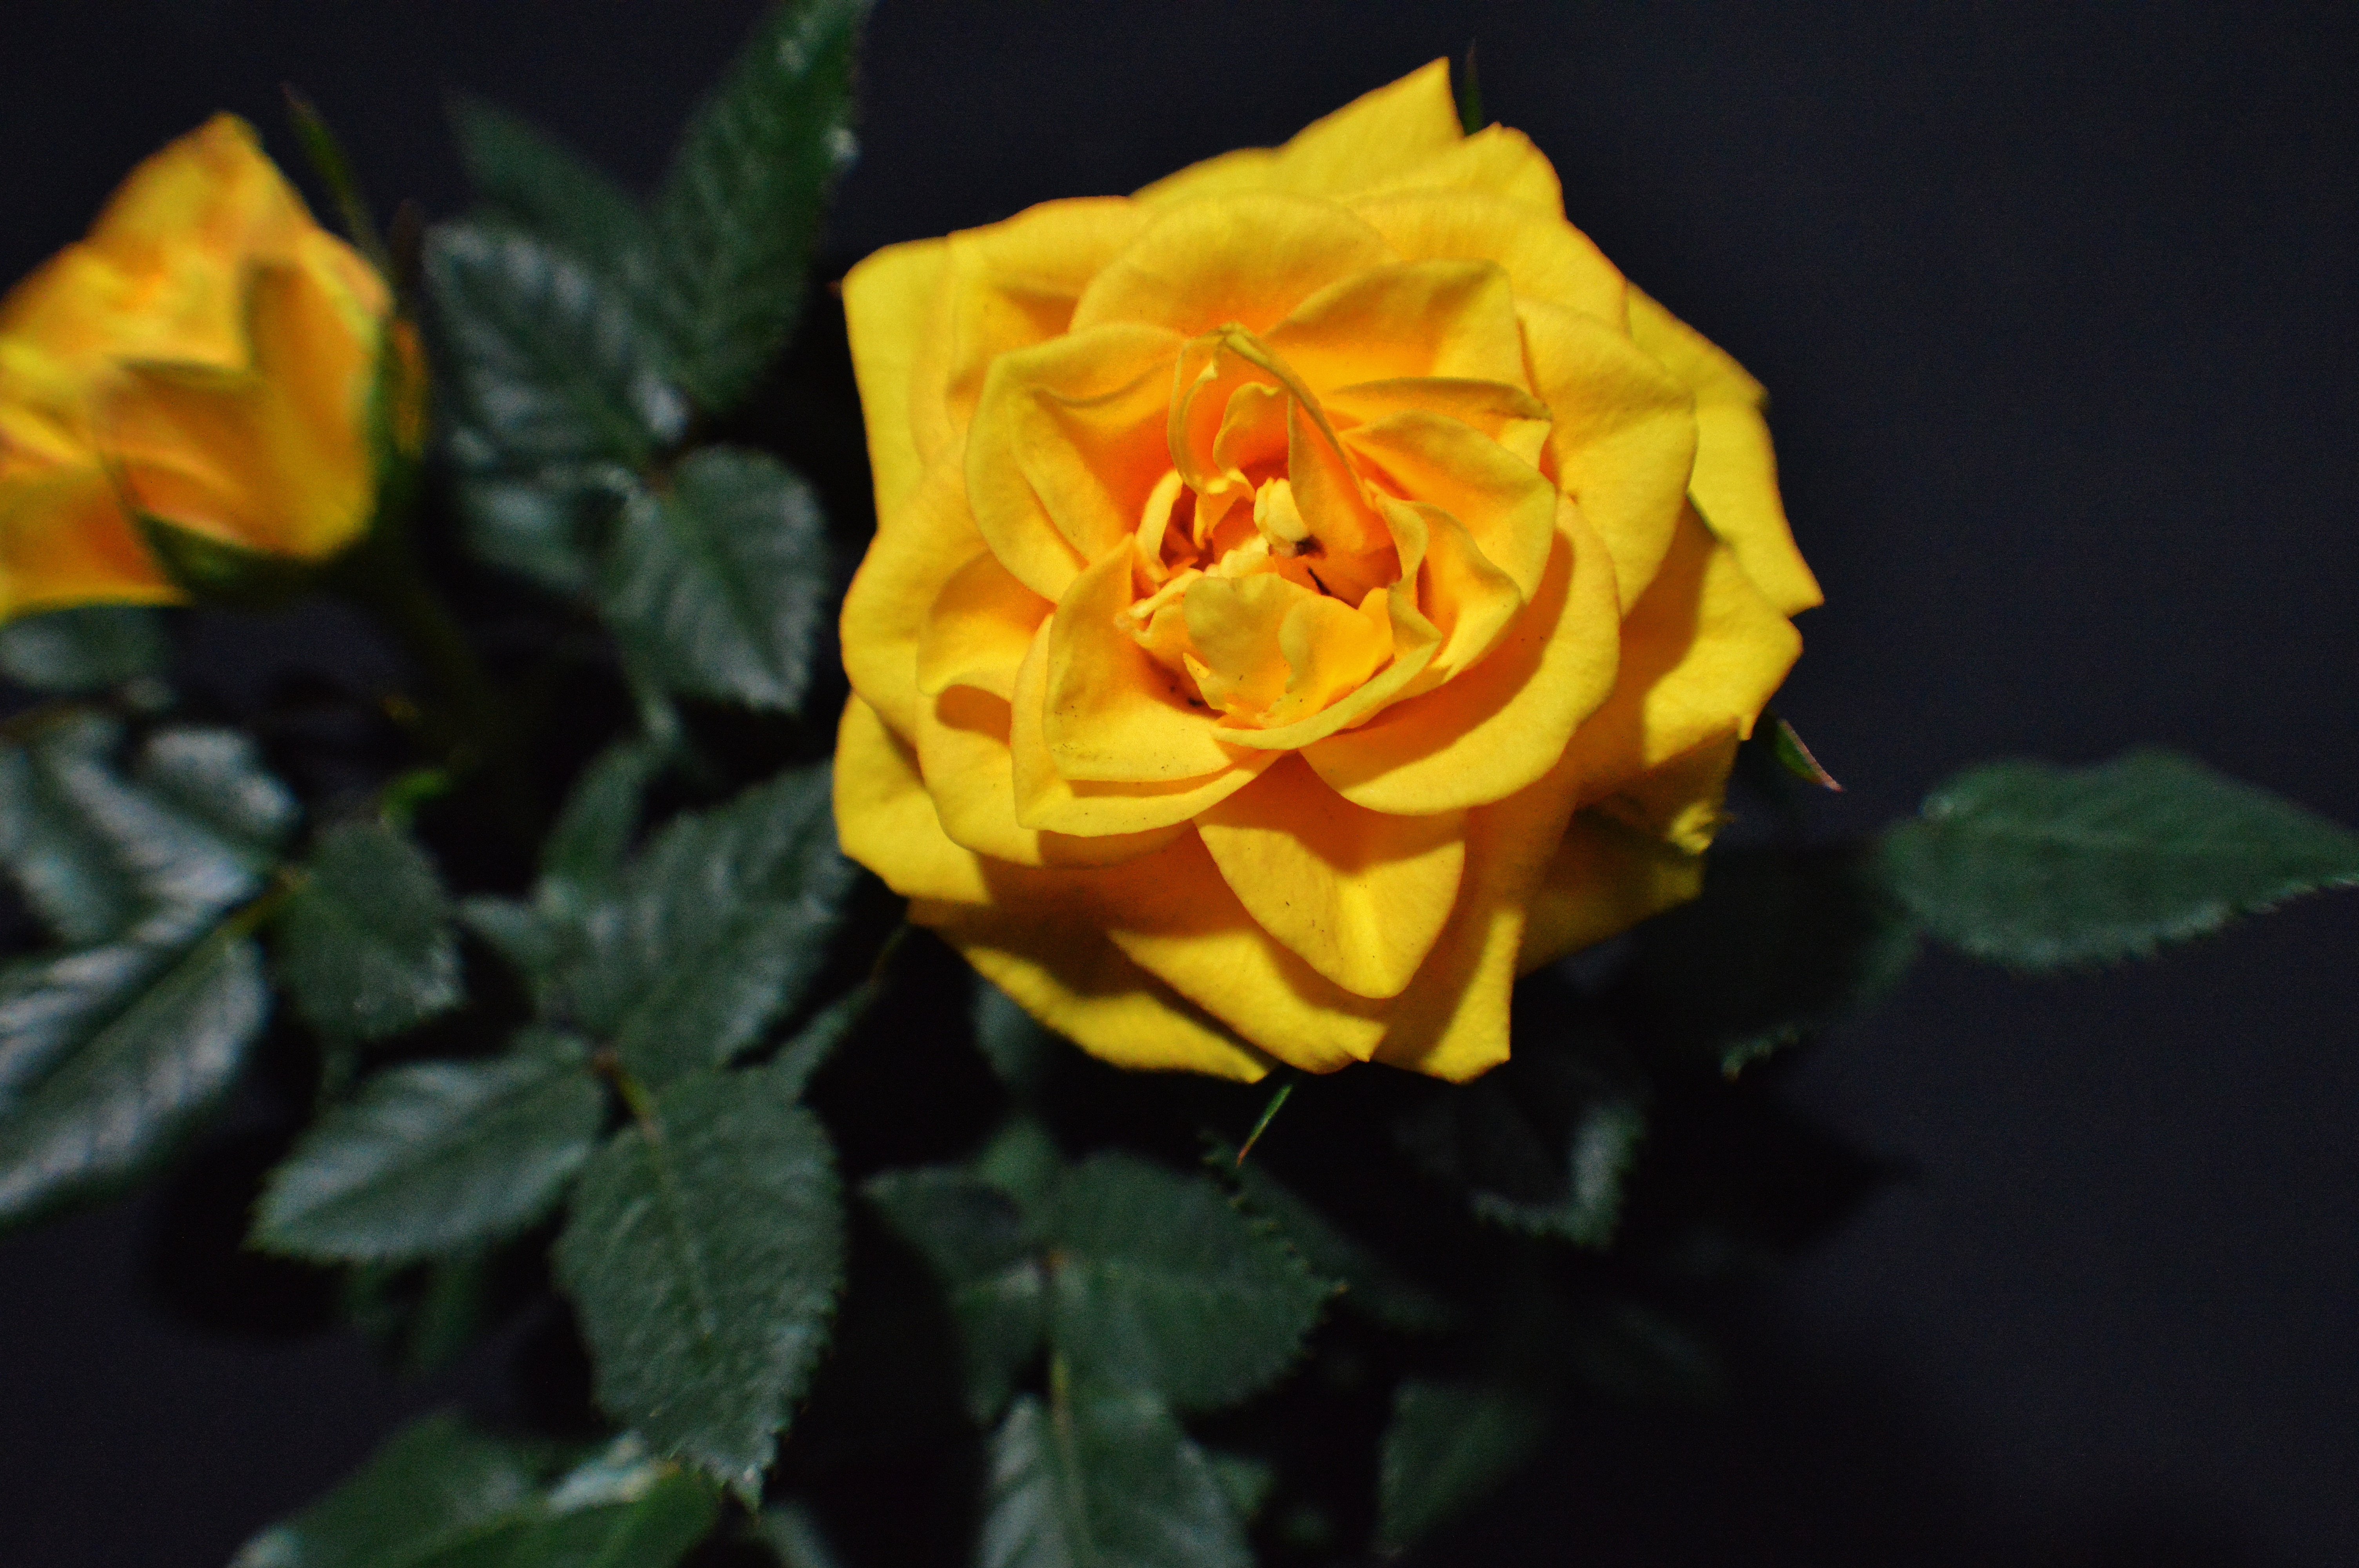
nature, plant, flower, petal, rose, yellow, close, flora, floribunda, rose bloom, macro photography, pot rose, flowering plant, garden roses, rose family, plant stem, land plant, rose order, austrian briar